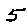
Label: 5